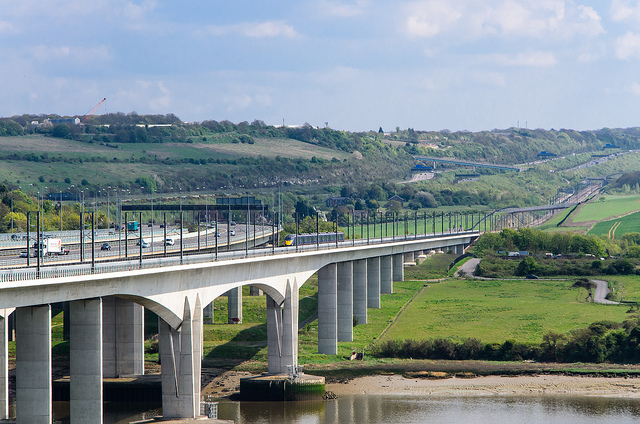
A train traveling over a bridge over a water way.

Train on it's tracks ride along side cars and trucks on the highway